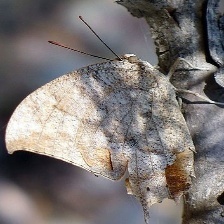
Species: TROPICAL LEAFWING